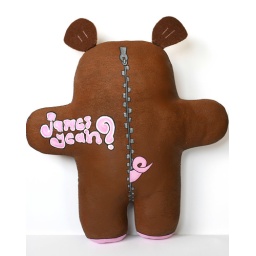
pig in a bear suit, plushform back